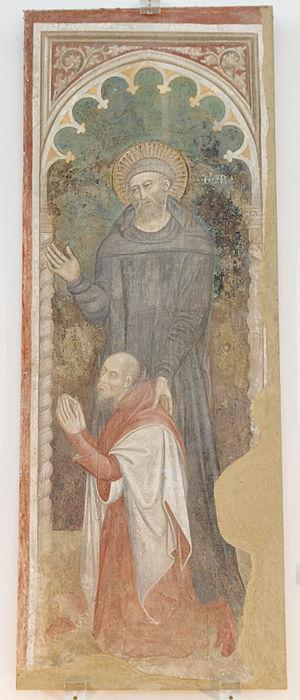
Panneau droit d'un triptyque représentant Raimondo del Balzo présenté par saint Guillaume de Gellone à (panneau central) saint Pierre Célestin (pape Célestin V).